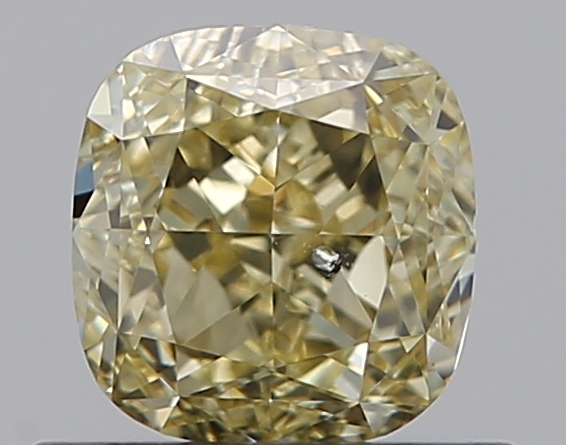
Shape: cushion
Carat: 0.65
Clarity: SI1
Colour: FANCY
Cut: EX
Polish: EX
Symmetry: GD
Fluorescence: N
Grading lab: GIA
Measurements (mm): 4.75 x 4.57 x 3.18